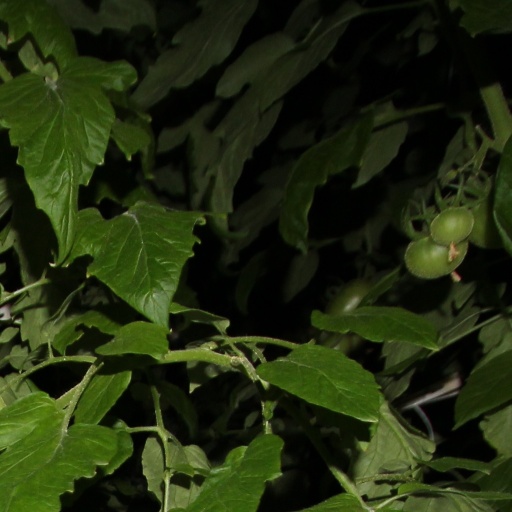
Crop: tomato